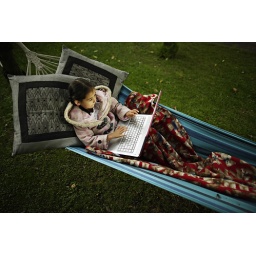
Girl sits in hammock with blanket using laptop computer on a cool evening.